Charles Ellet Jr.

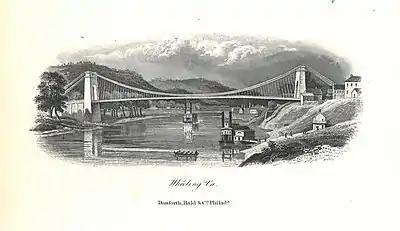
Wheeling Suspension Bridge circa 1850

After returning from Europe, Ellet worked on the Utica and Schenectady Railroad and was appointed to conduct a survey of the Western New York section of the New York and Erie Railroad. In 1832, he submitted a proposal to Congress for a suspension bridge across the Potomac River, but it was rejected. In 1842, he designed and built the first major wire-cable suspension bridge in the United States, spanning 358 feet over the Schuylkill River at Fairmount, Philadelphia, Pennsylvania. He was elected as a member to the American Philosophical Society in 1843.